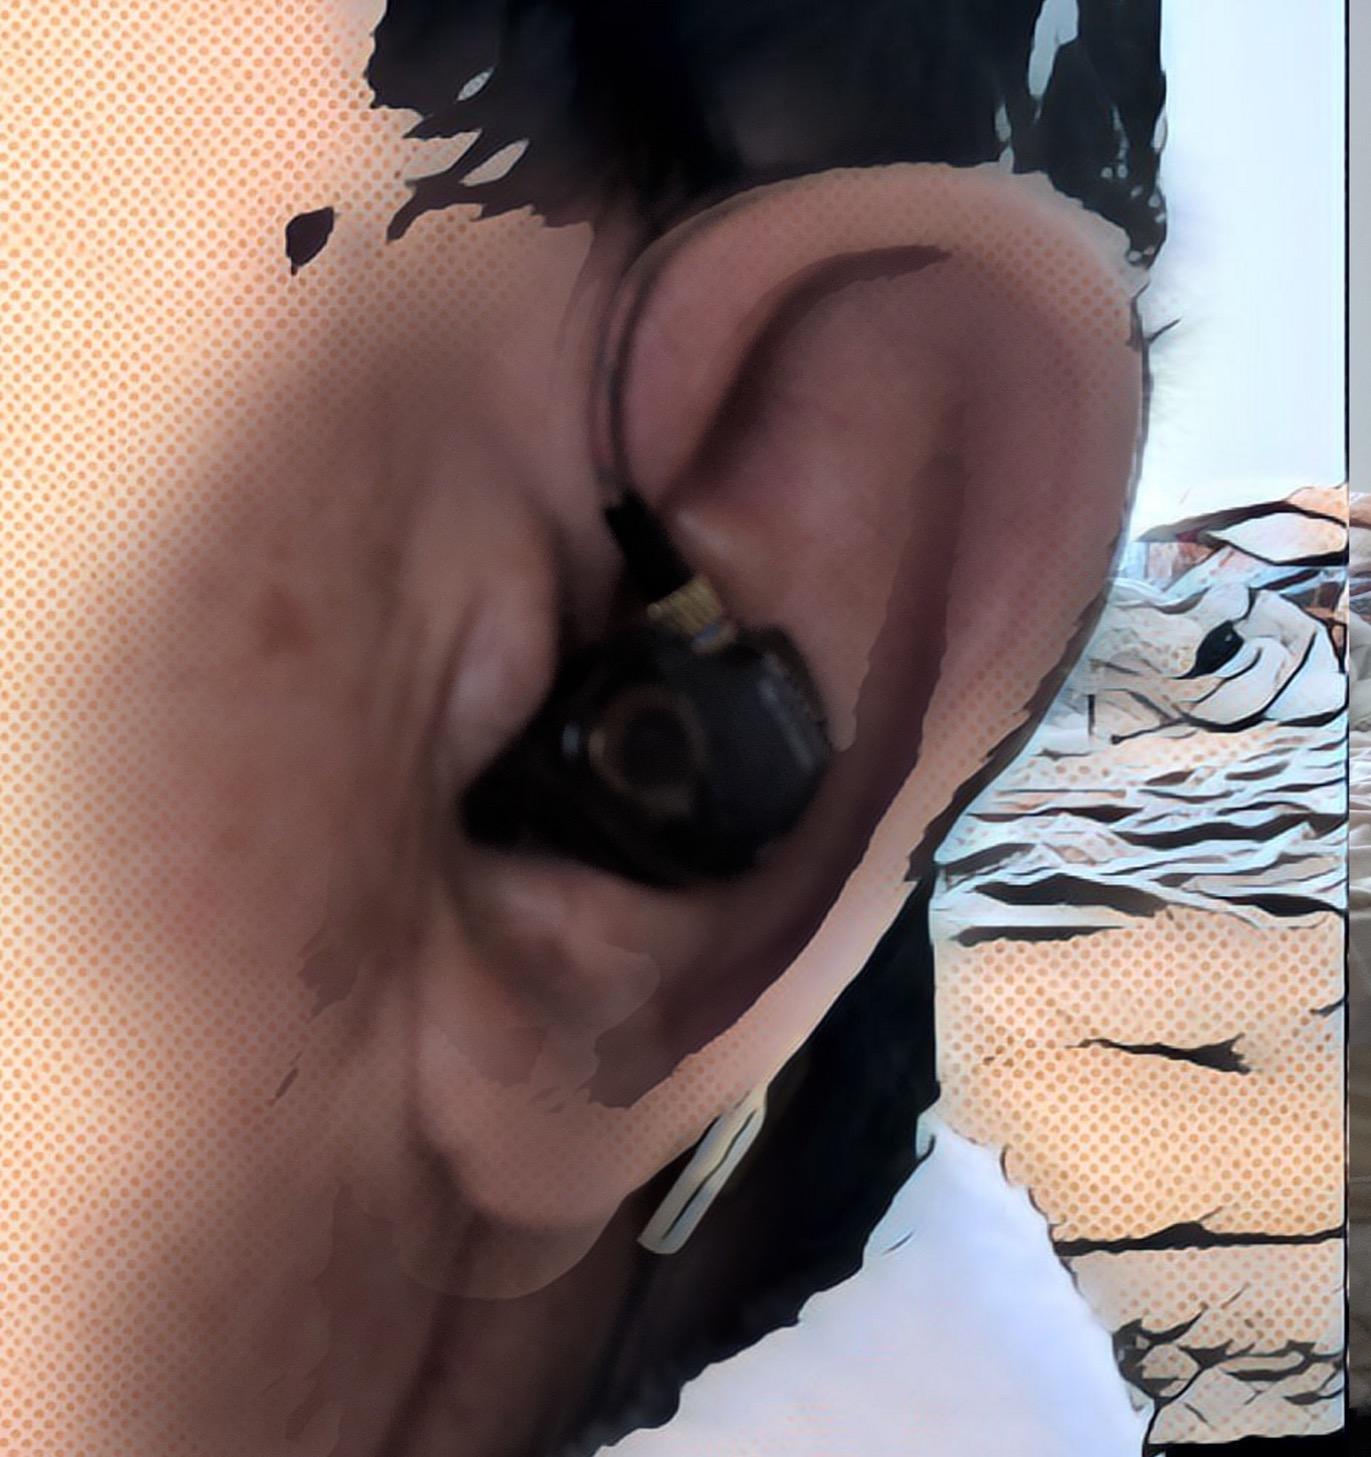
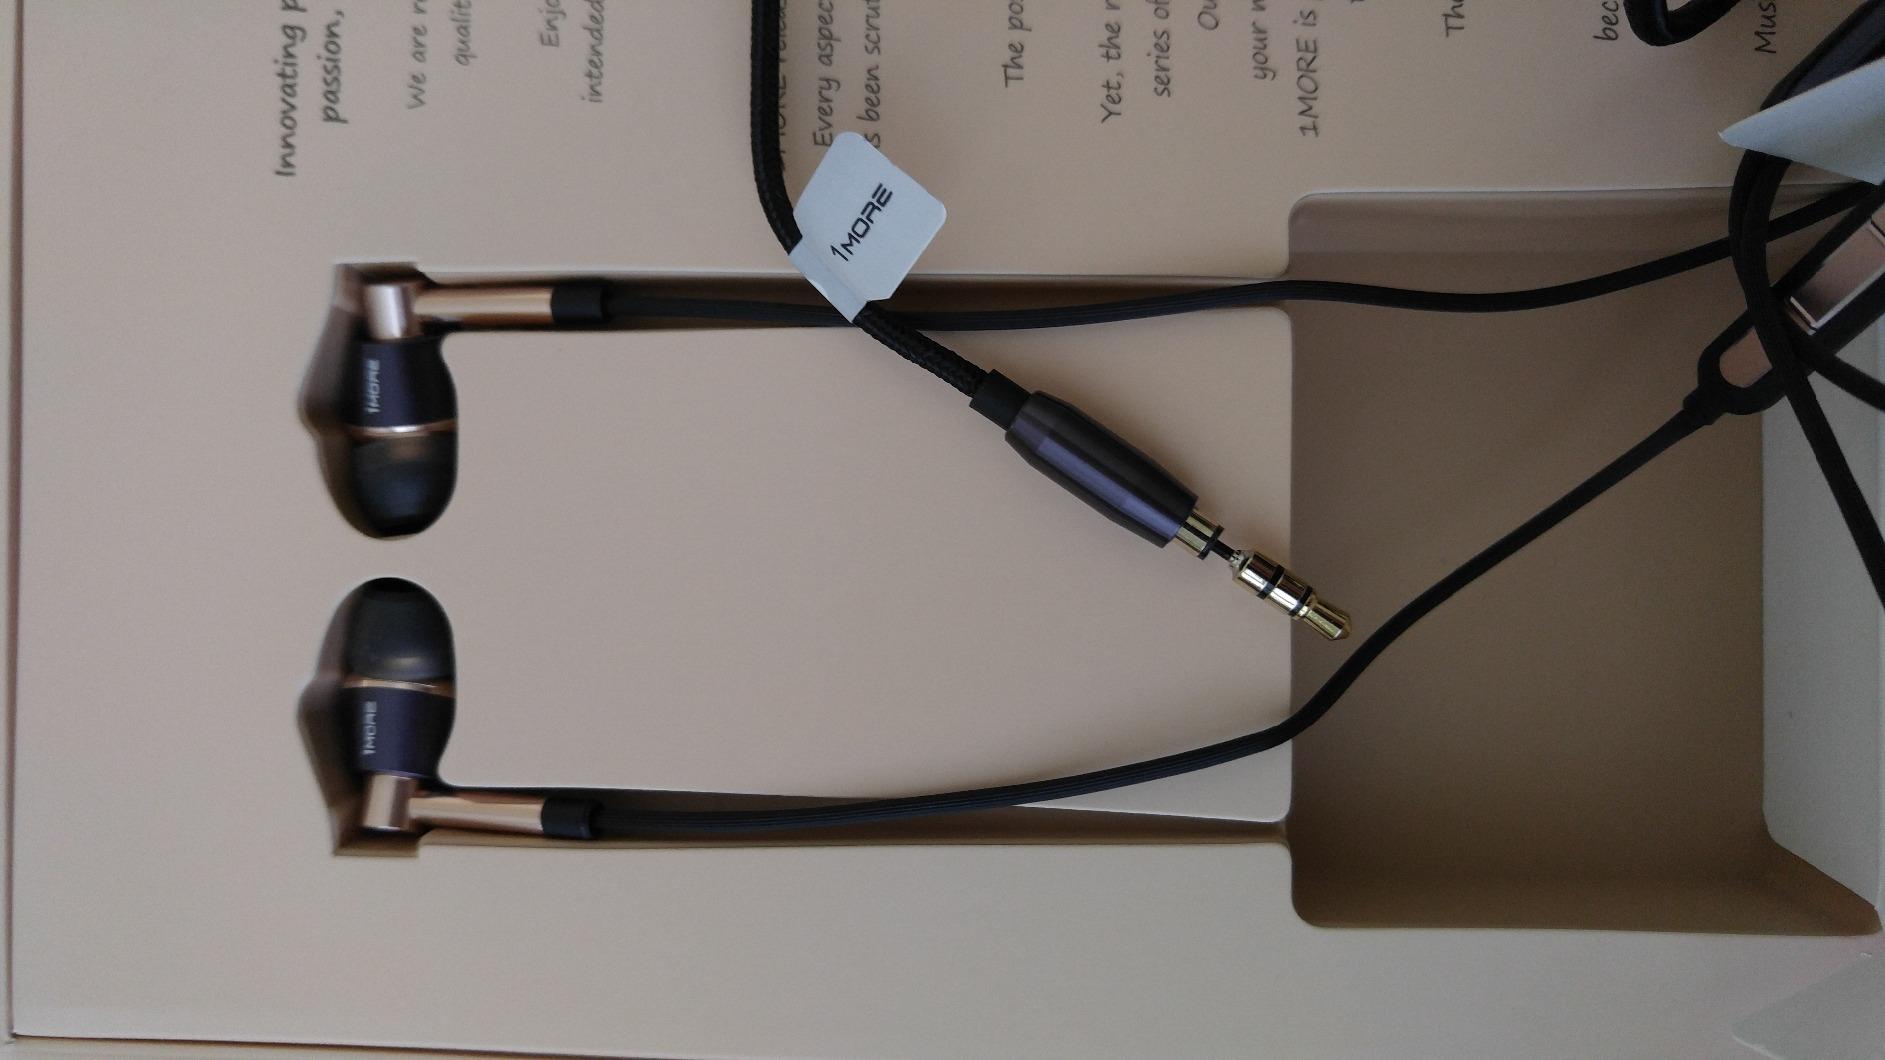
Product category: headphones
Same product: no